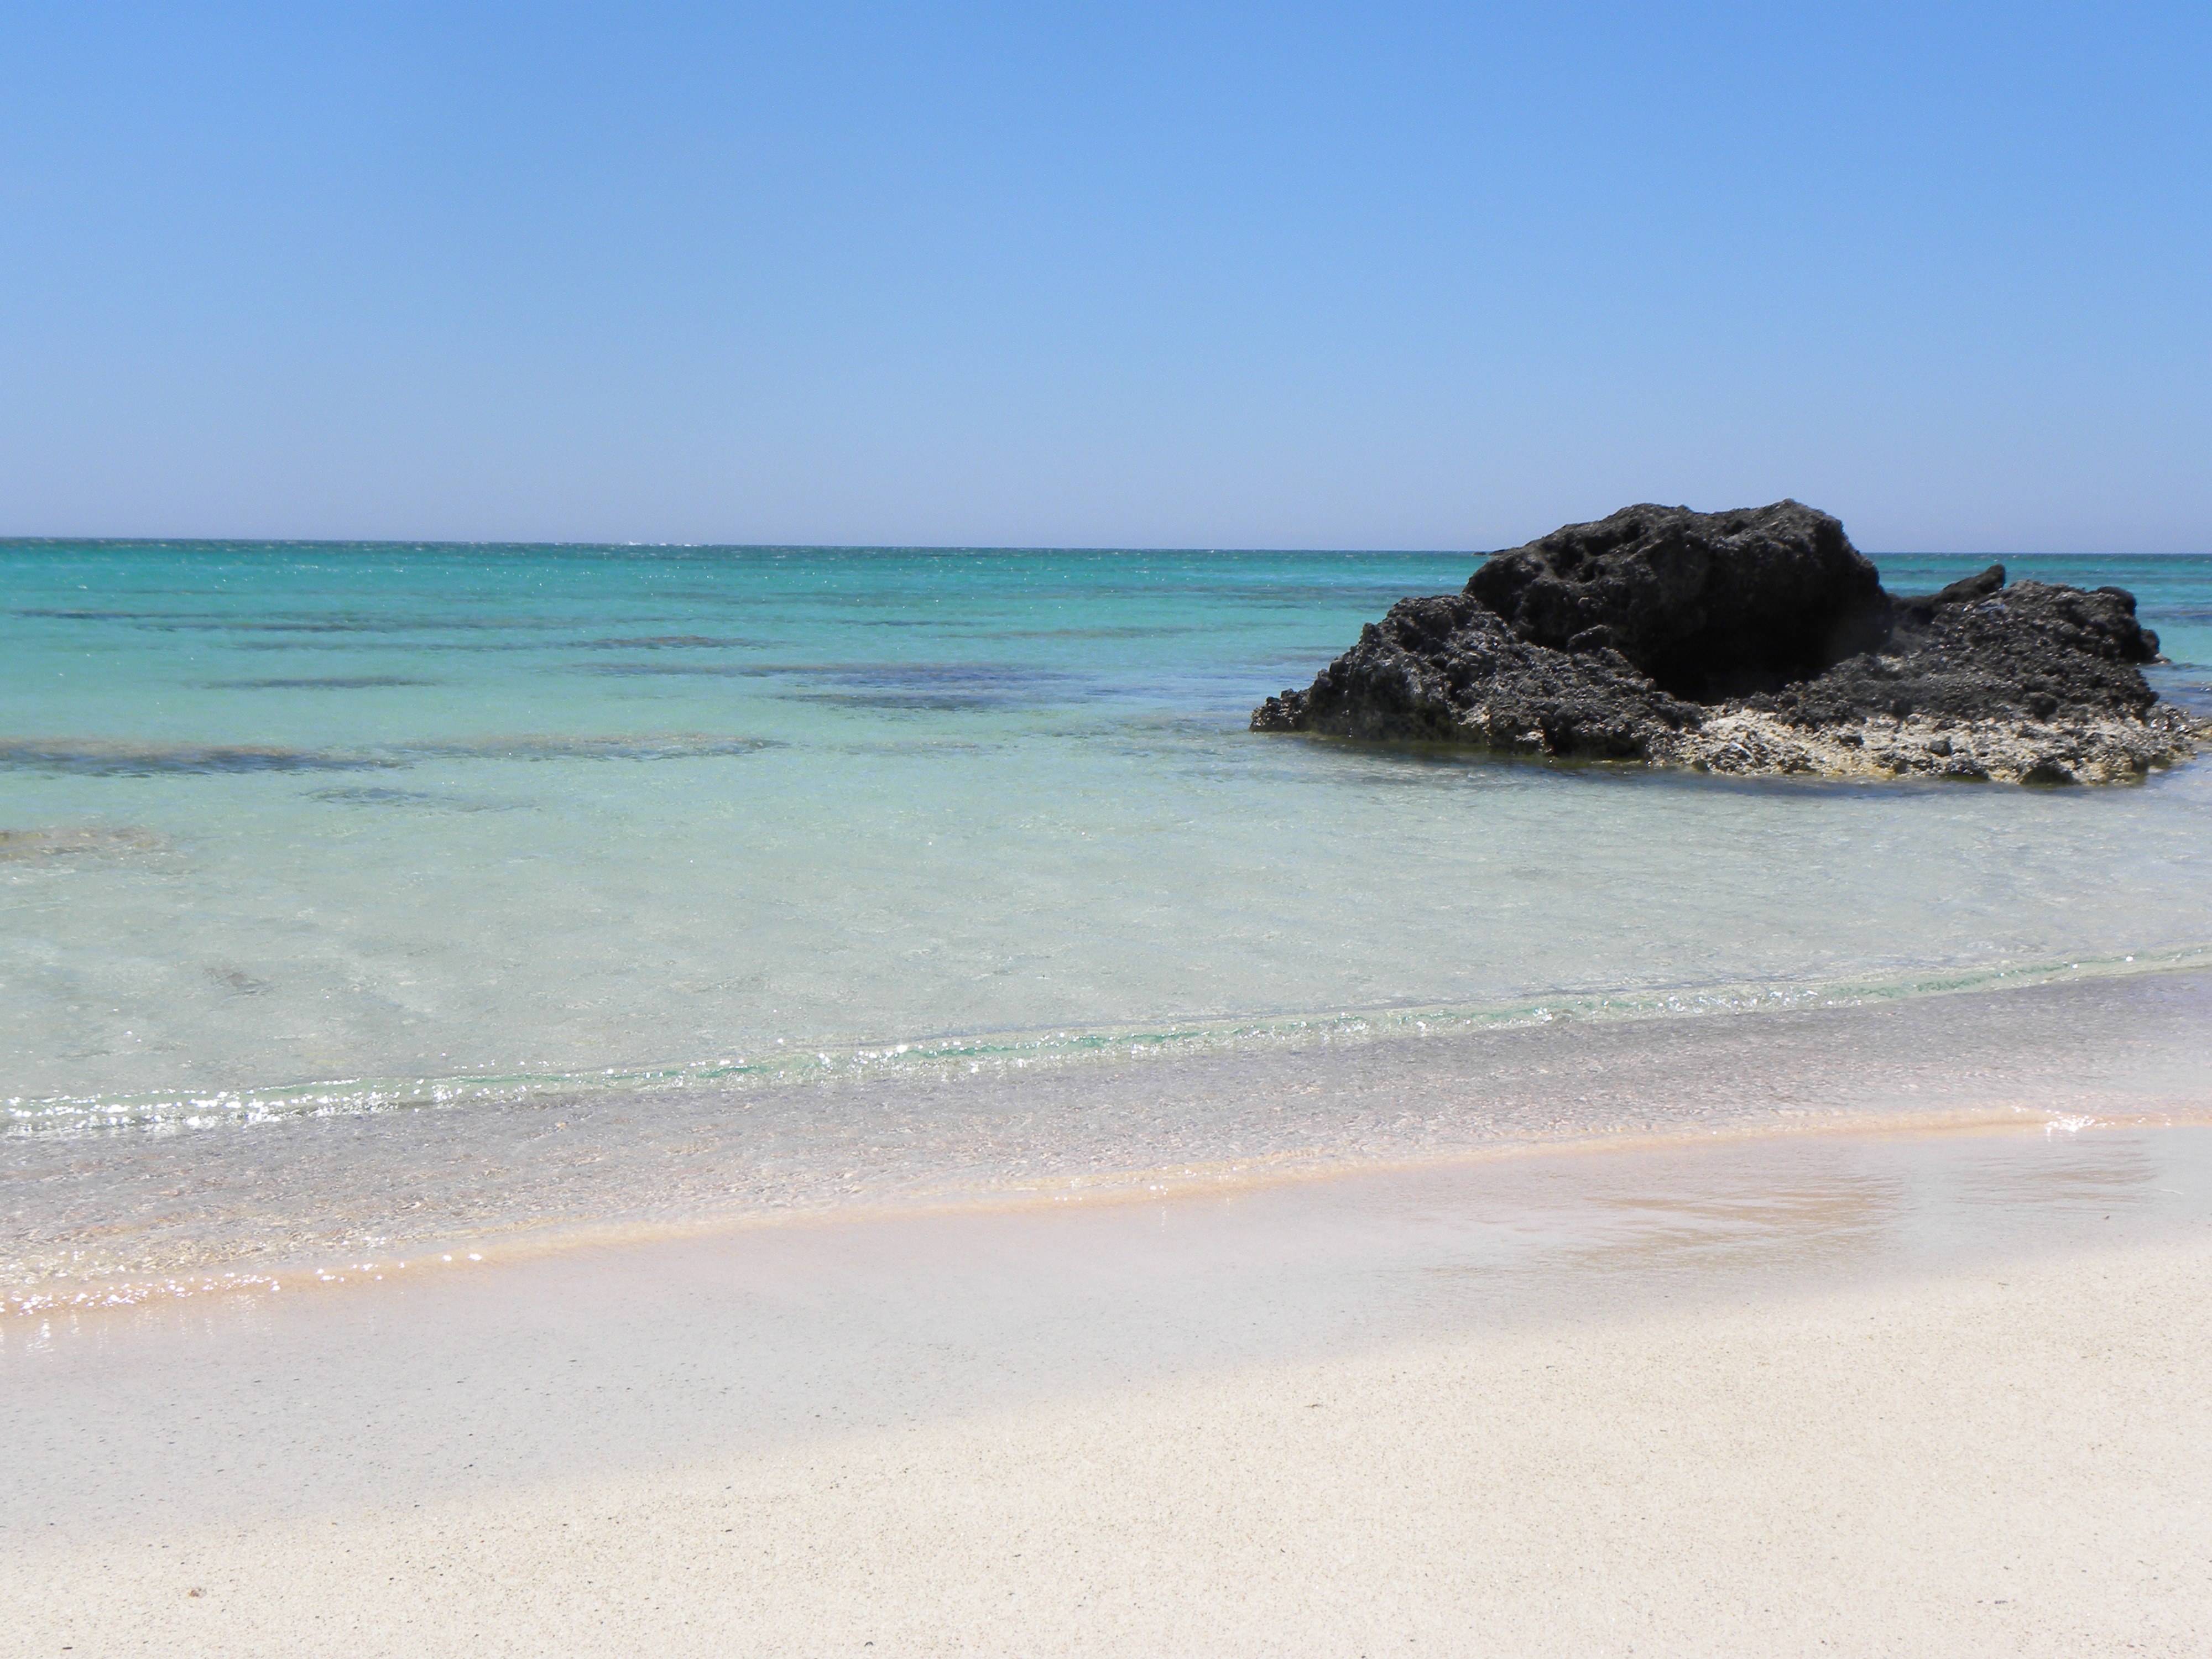
beach, sea, coast, sand, ocean, horizon, shore, wave, vacation, holiday, bay, material, body of water, cape, crete, wind wave